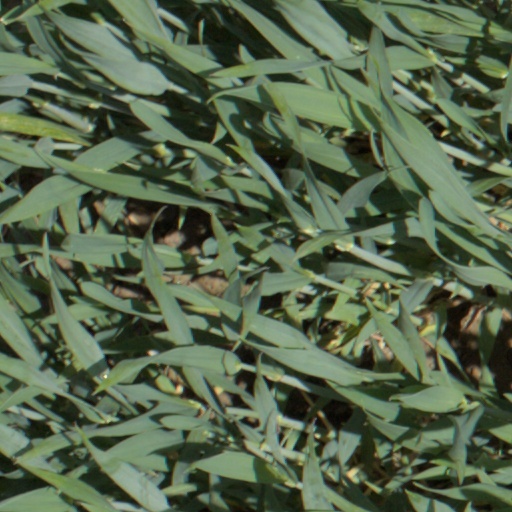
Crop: wheat